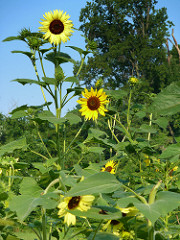
Flower: sunflower